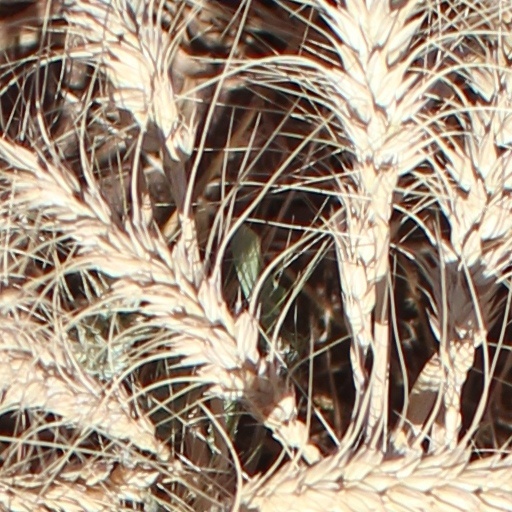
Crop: wheat